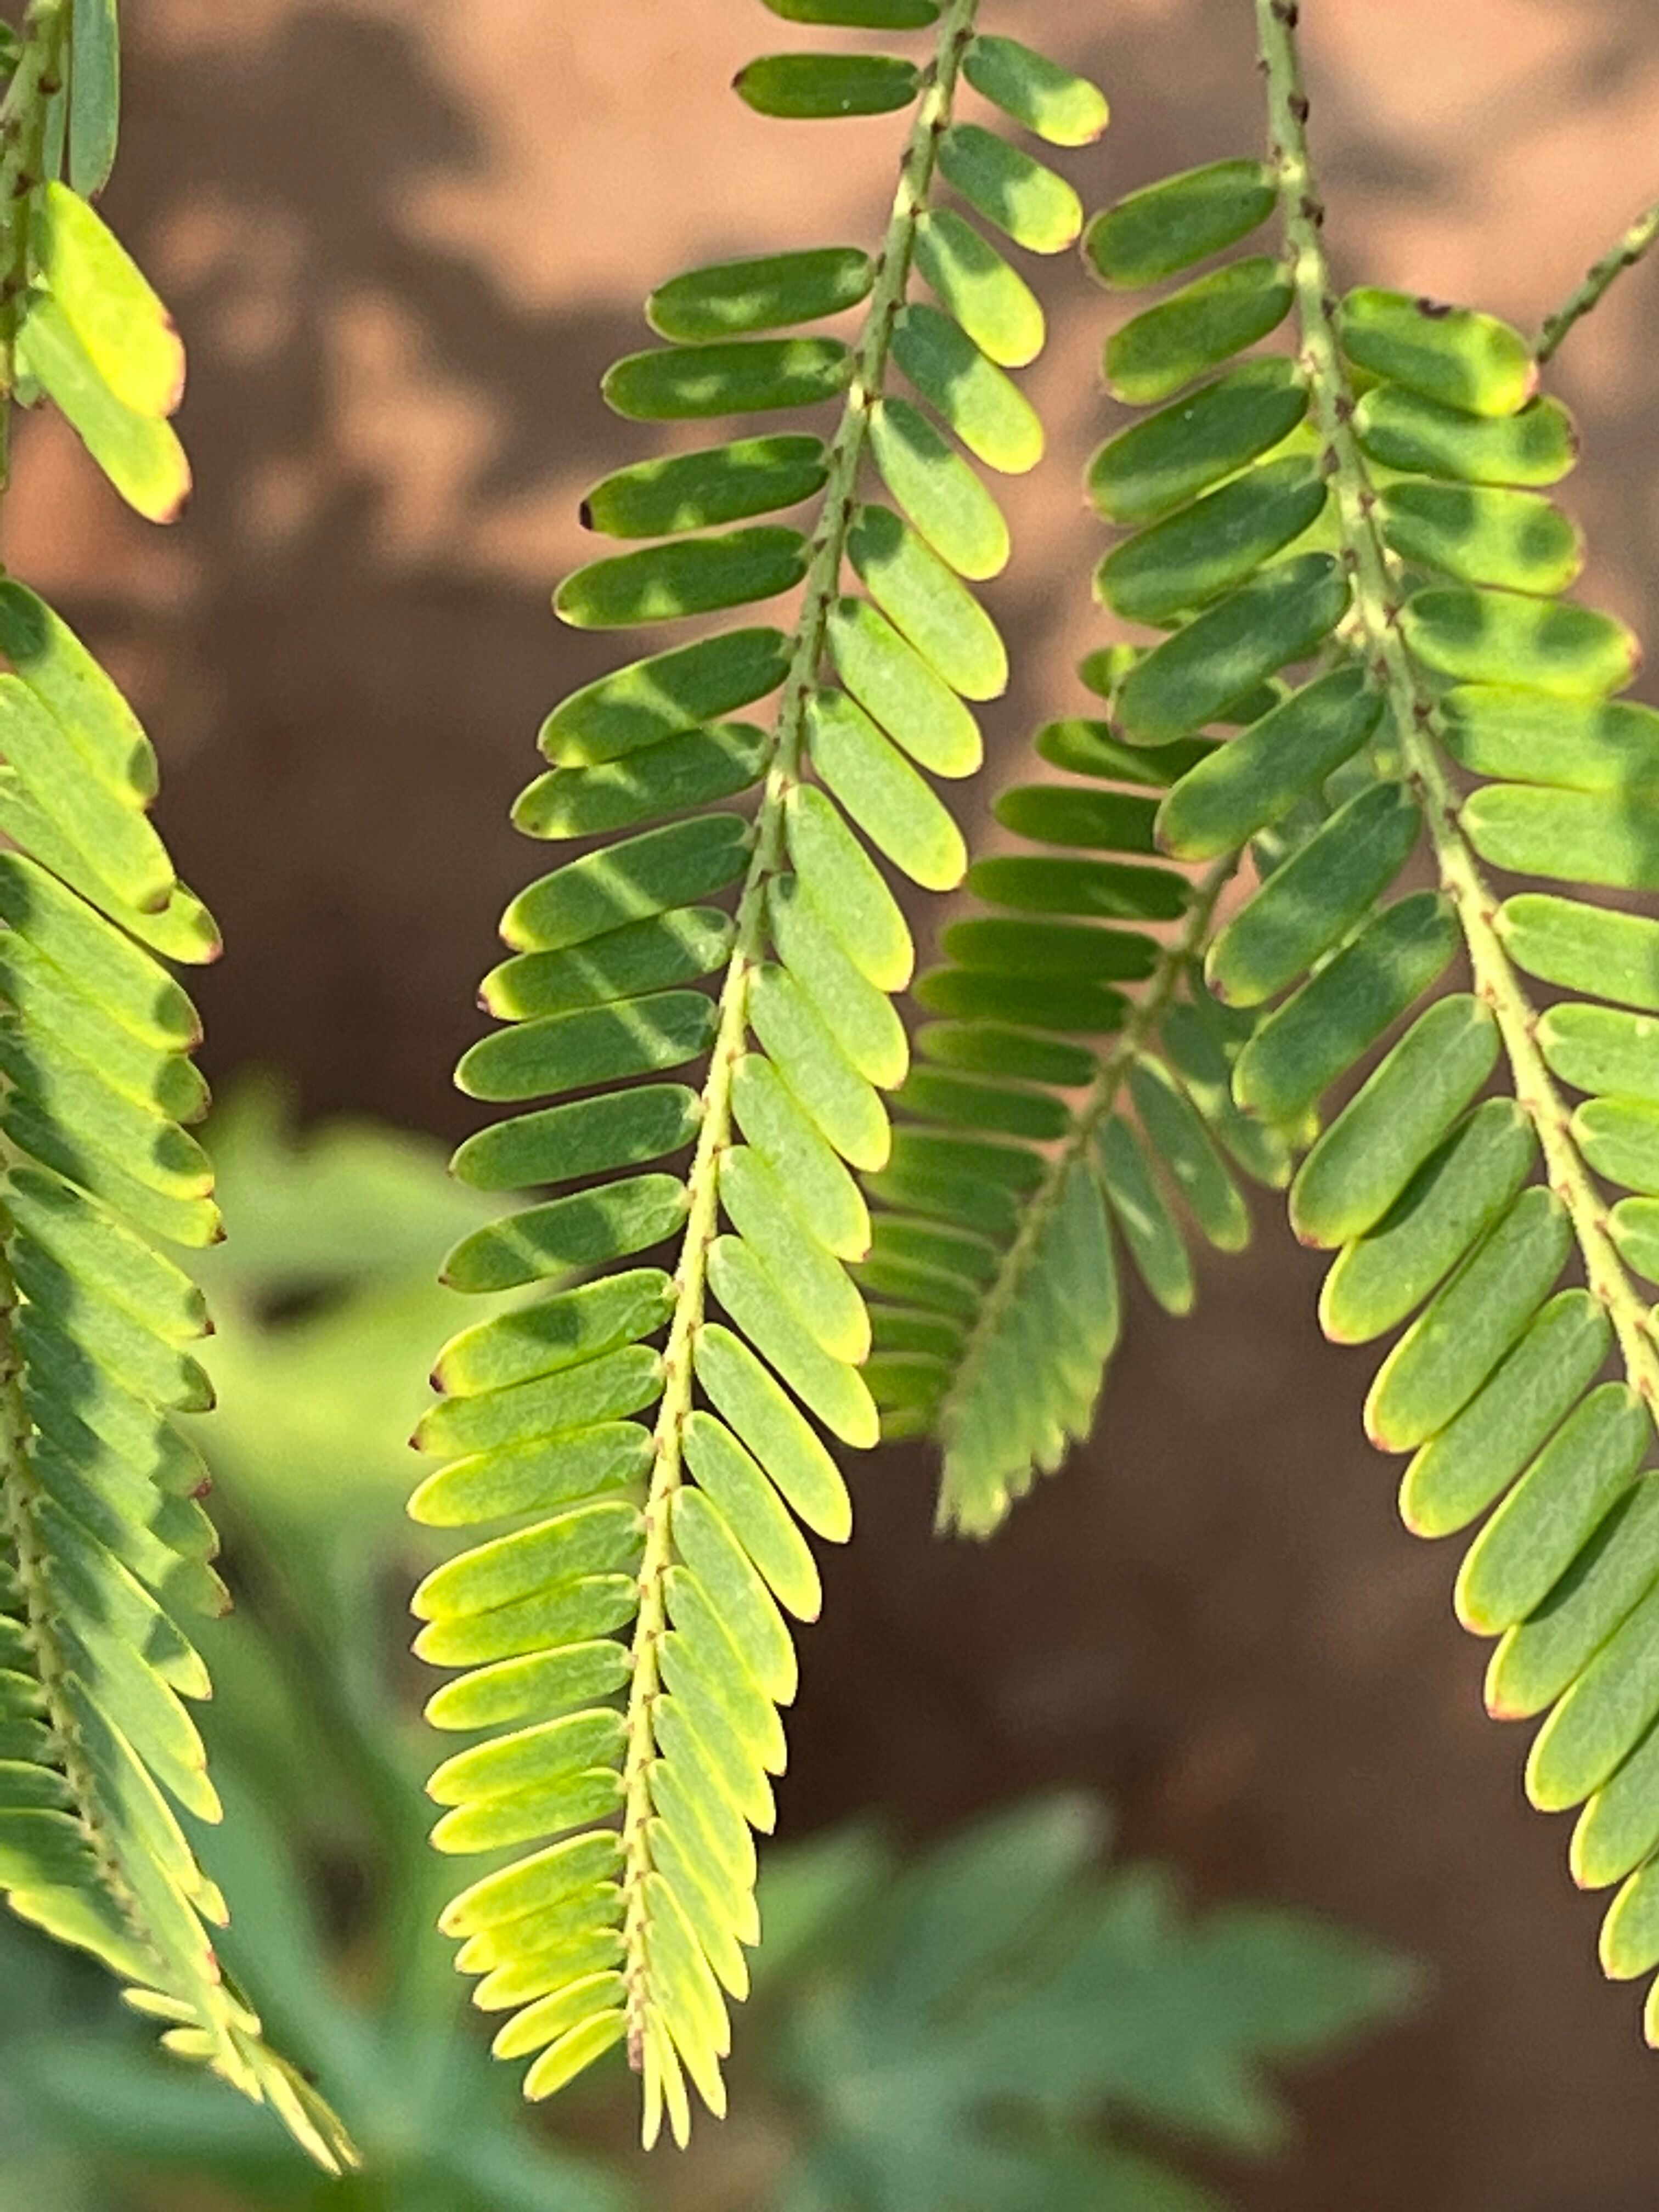
Plant species: phyllanthus-emblica